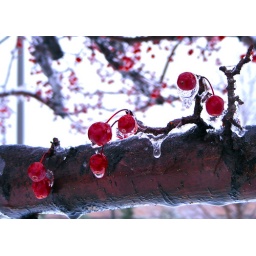
This cherry tree was covered in ice, its red fruit shiny through the glaze.